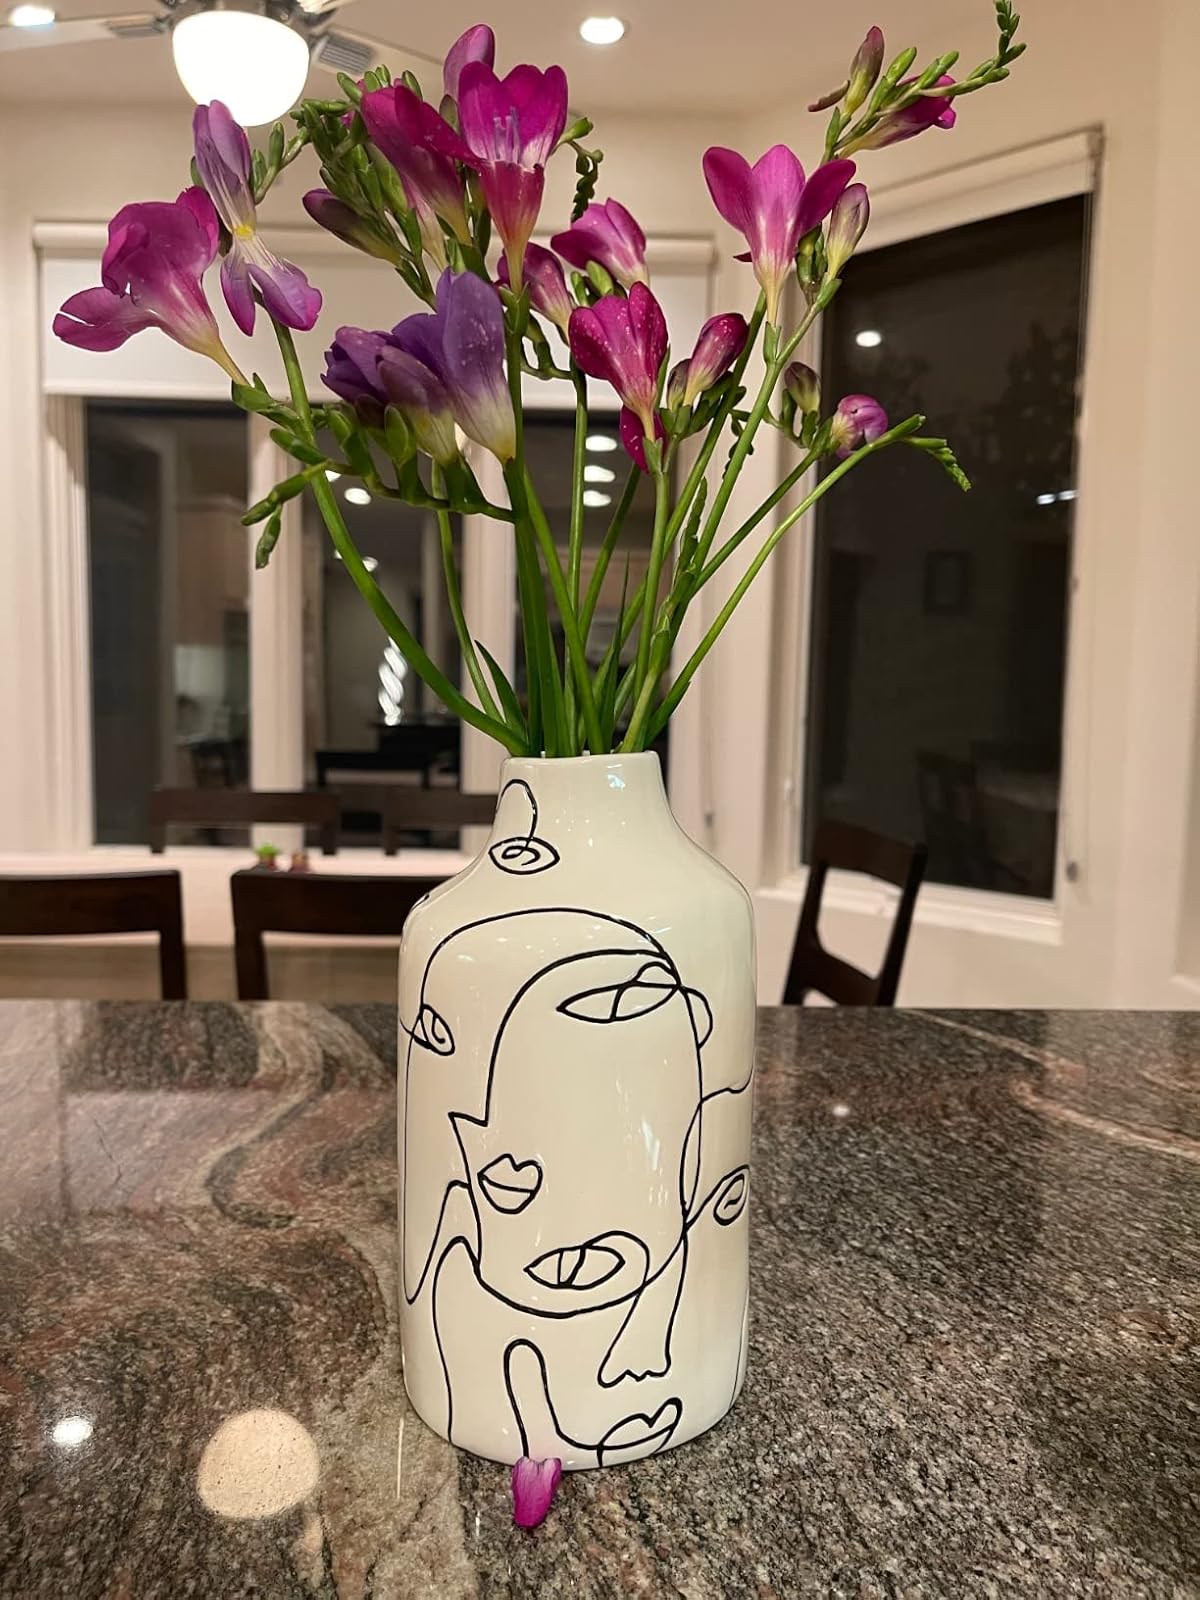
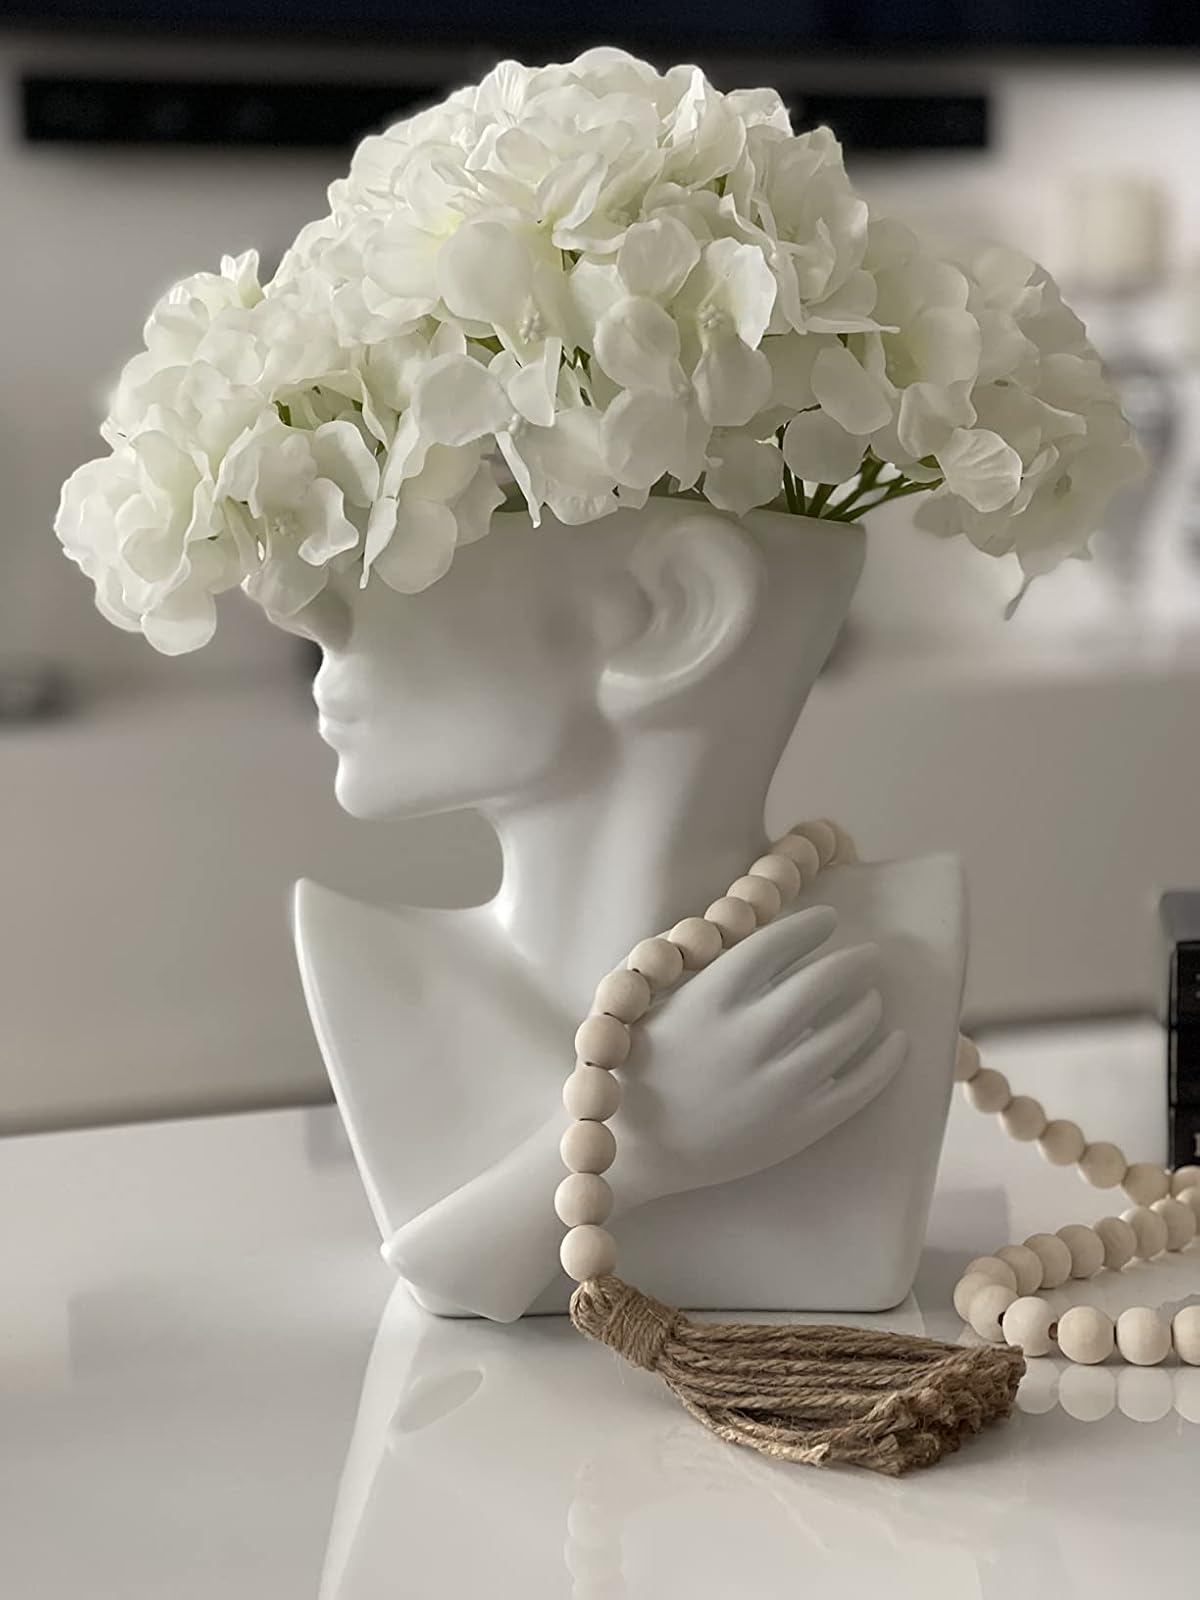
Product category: vase
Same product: no